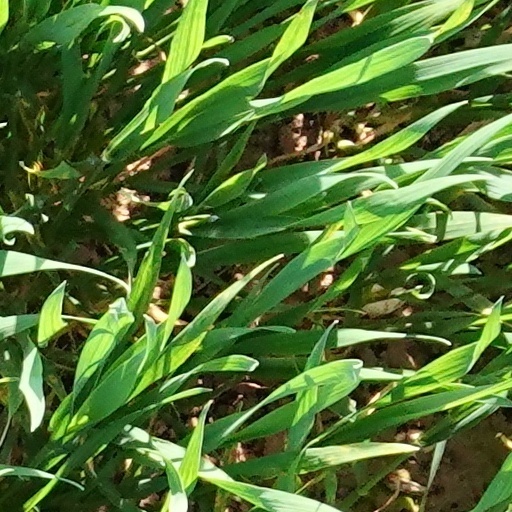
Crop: wheat